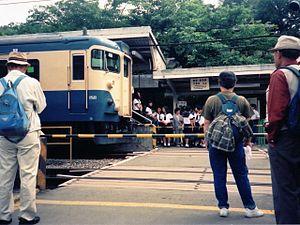
La gare de Kita-Kamakura est une gare de la ligne Yokosuka de la East Japan Railway Company. Elle se situe en bordure de Kamakura, dans la préfecture de Kanagawa, au Japon.